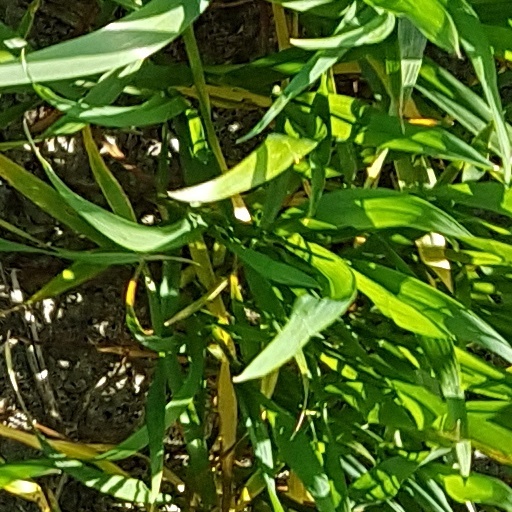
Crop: wheat